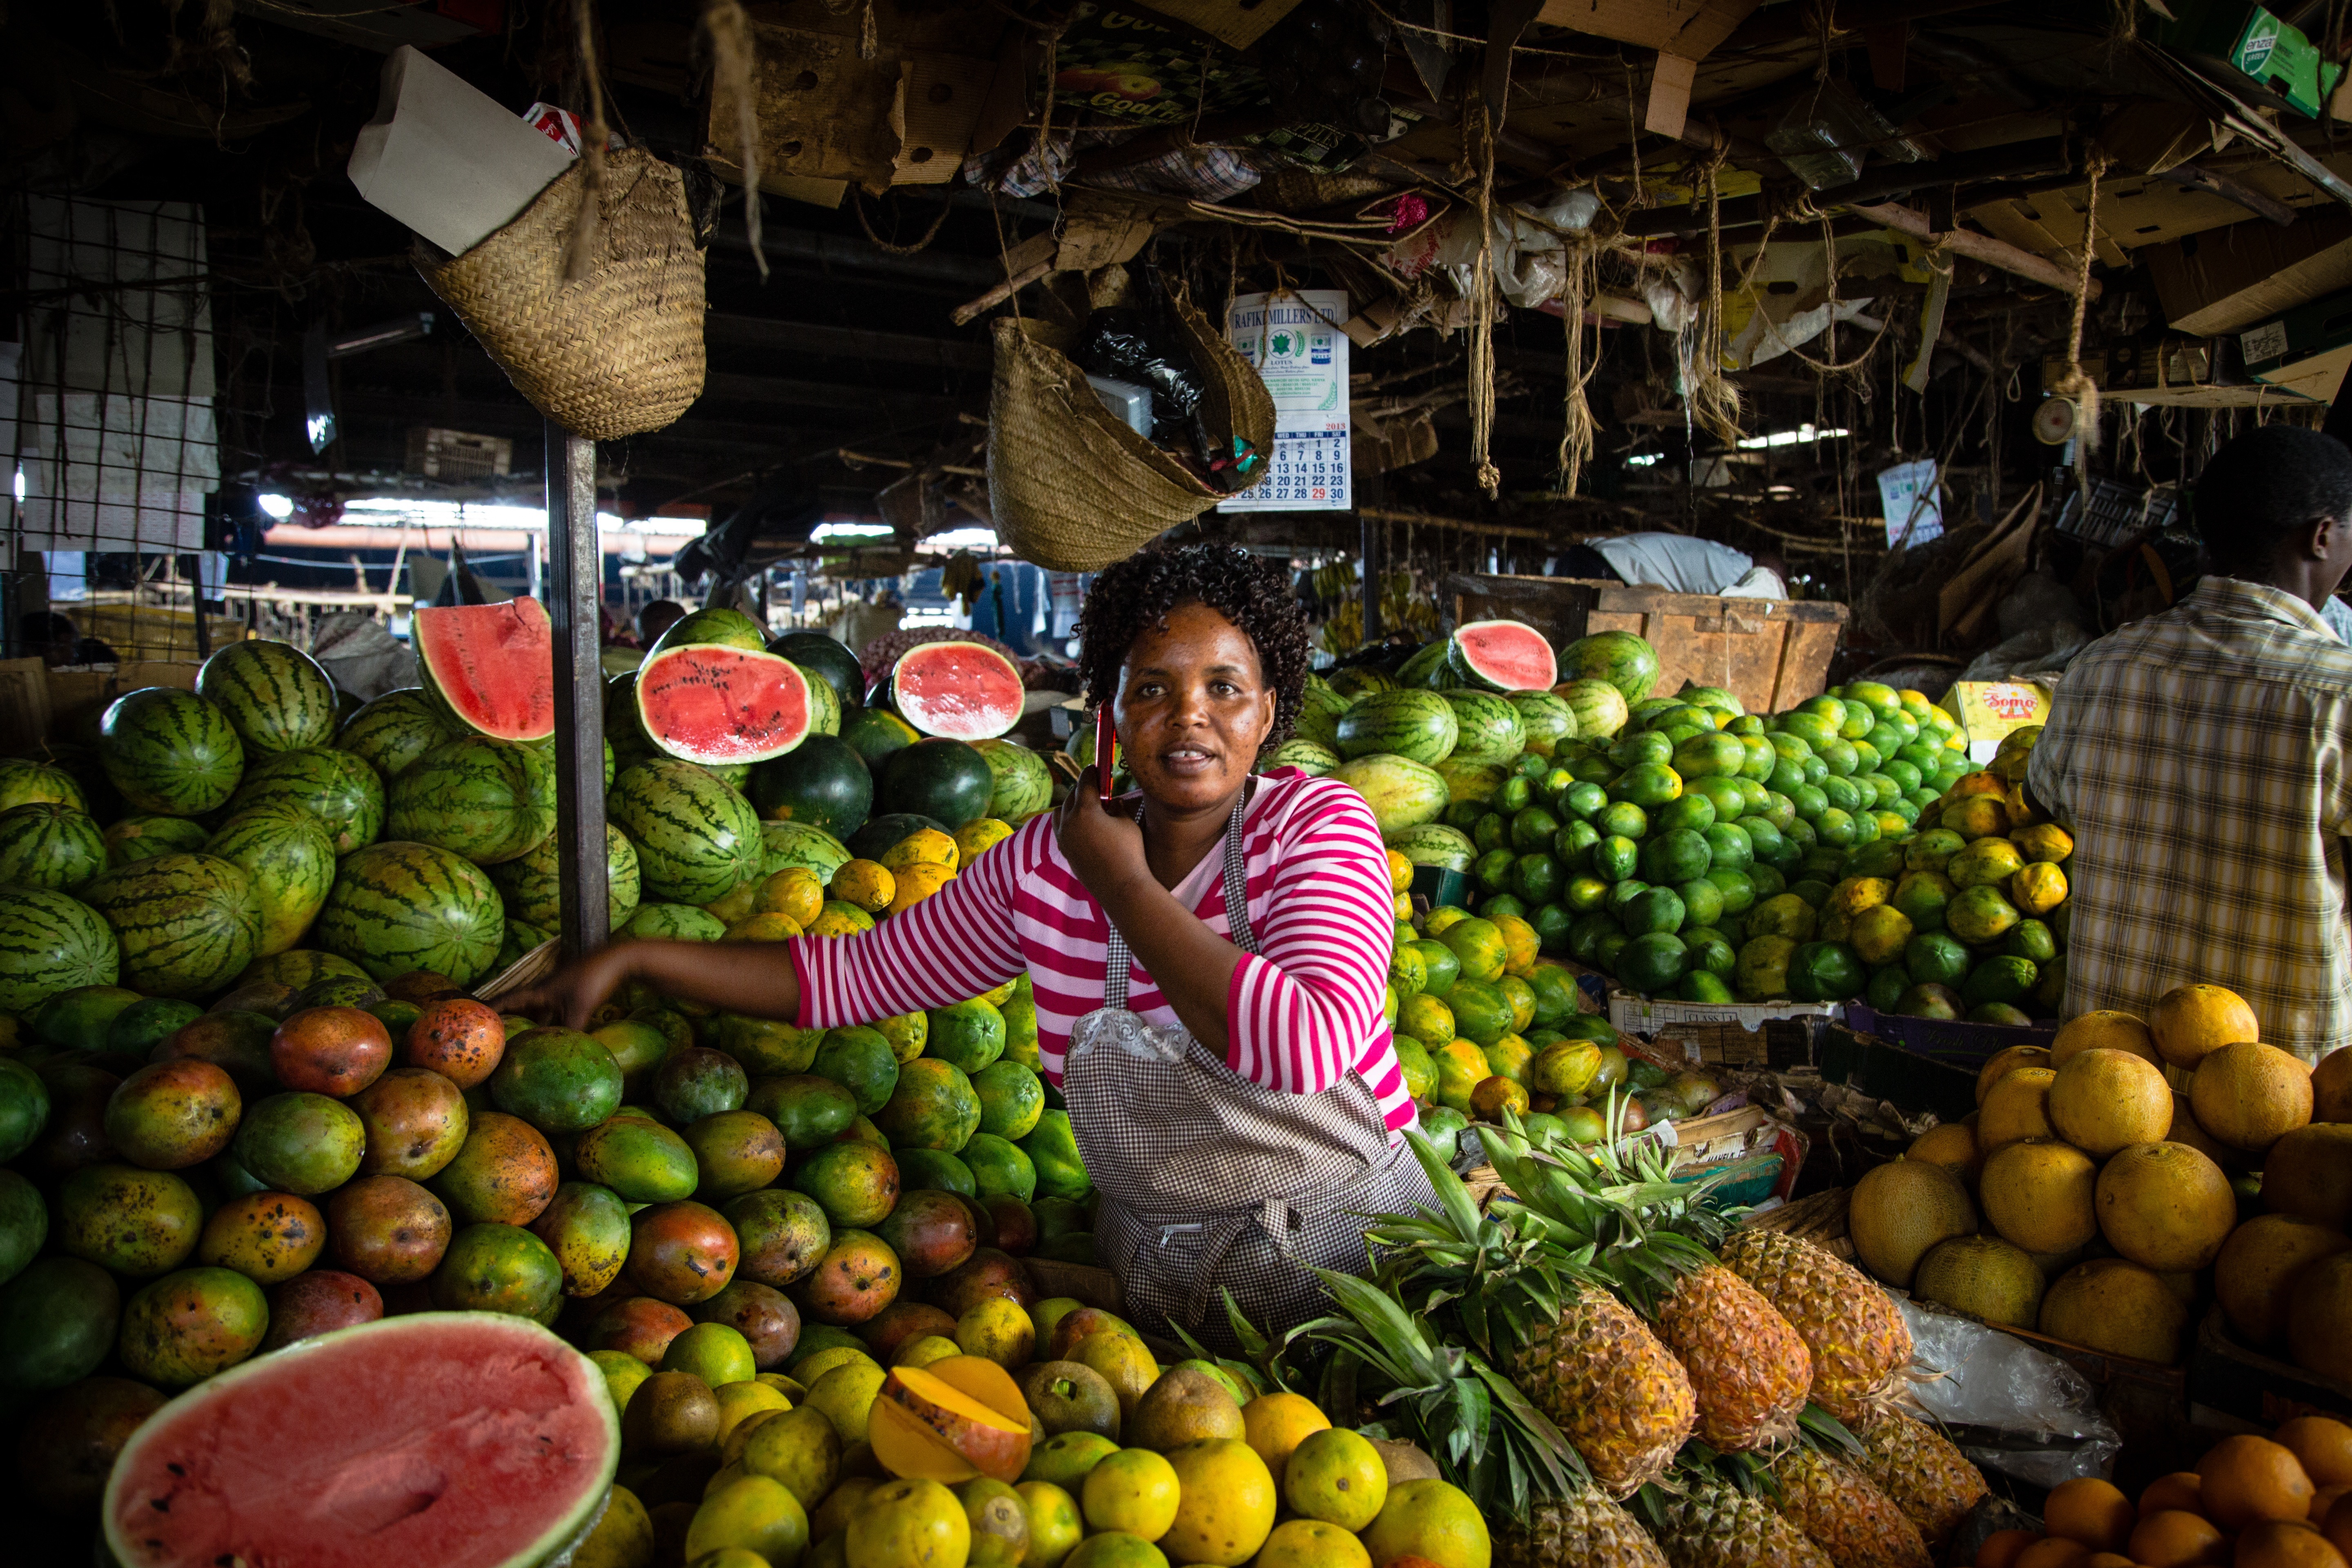
plant, woman, fruit, city, food, vendor, produce, market, marketplace, business, public space, pineapples, kenya, local food, human settlement, greengrocer, nairobi, water melons